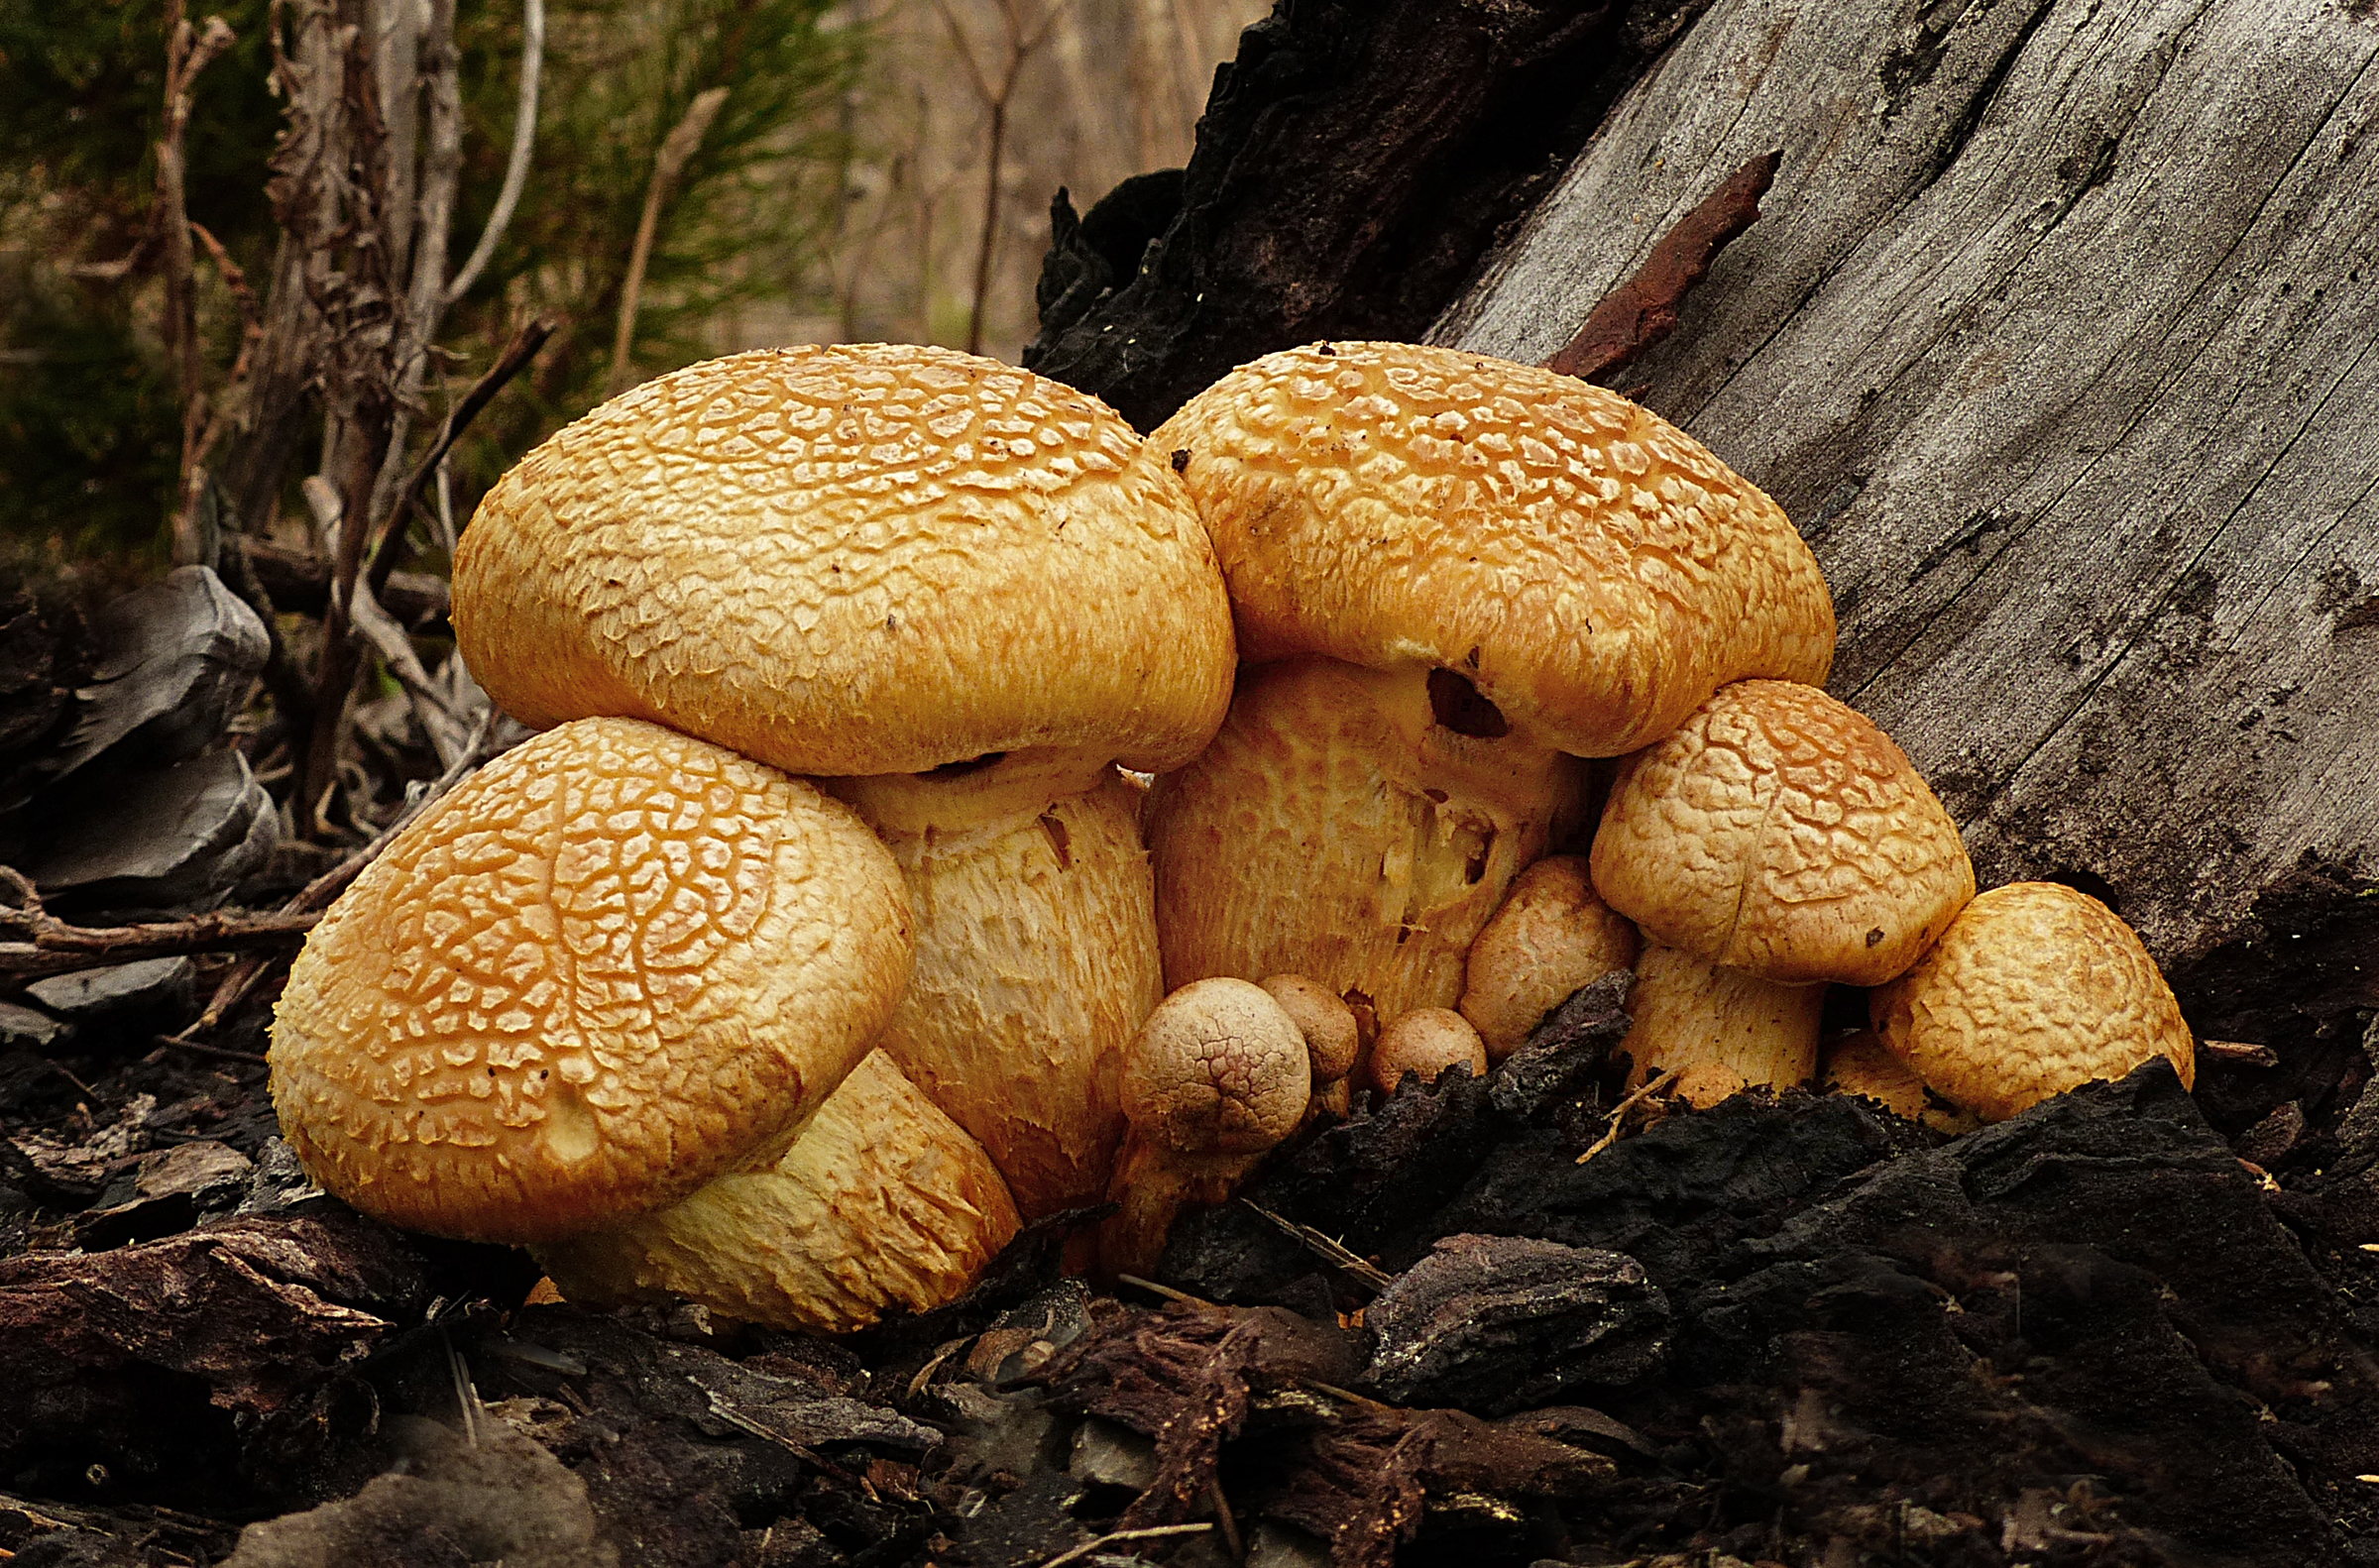
nature, autumn, soil, mushroom, fauna, fungus, fungi, mushrooms, lumixfz200, gymnopilusjunonius, bolete, agaricus, macro photography, matsutake, oyster mushroom, edible mushroom, shiitake, medicinal mushroom, agaricomycetes, agaricaceae, champignon mushroom, penny bun, pleurotus eryngii